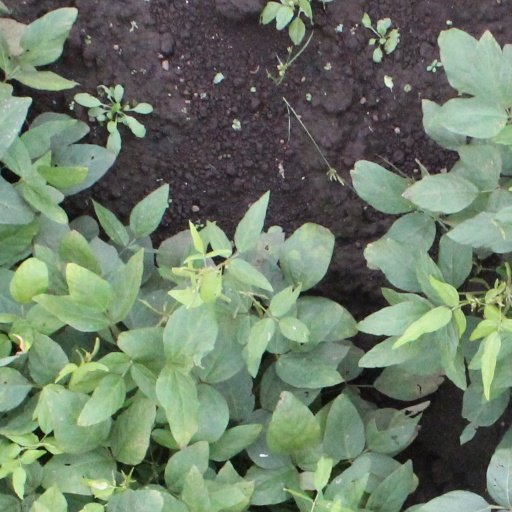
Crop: soybean